Harris's List of Covent Garden Ladies

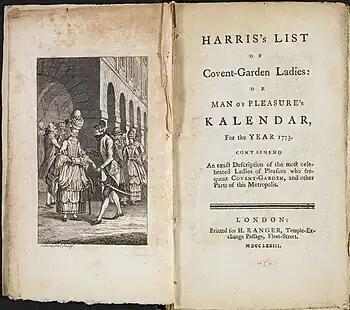
Frontispiece and title page of 1773 edition

Harris's List of Covent Garden Ladies, published from 1760 to 1794, was an annual directory of prostitutes then working in Georgian London. A small pocketbook, it was printed and published in Covent Garden, and sold for two shillings and sixpence. A contemporary report of 1791 estimates its circulation at about 8,000 copies annually.